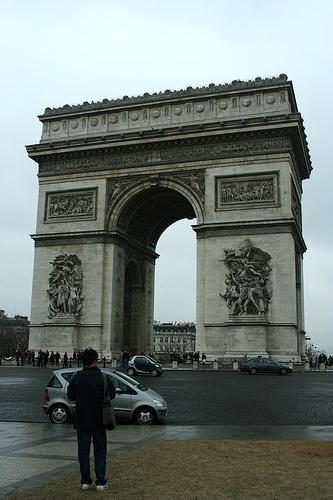
Weather: rain or strom